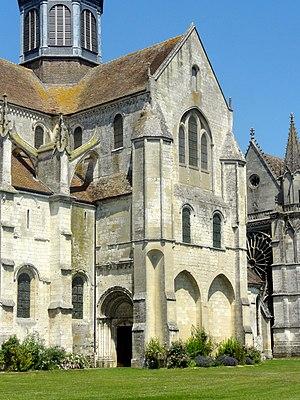
Église abbatiale Saint-Germer de l'ancienne abbaye Saint-Germer-de-Fly - voir le titre du fichier.
L’abbaye Saint-Germer-de-Fly est une ancienne abbaye de bénédictins située dans les Hauts-de-France, dans le département de l'Oise, sur la commune de Saint-Germer-de-Fly. Fondée dans les années 630 par saint Germer, son premier abbé, elle est ravagée par les Vikings au siècle suivant et délaissée par les moines. Relevée par Anségise de Fontenelle au début du IXᵉ siècle, elle est cependant de nouveau détruite par les Normands en 851, et reste cette fois-ci abandonnée pendant près de deux siècles. En 1036 seulement, Drogon, évêque de Beauvais, prend enfin l'initiative de réédifier l'abbaye. Elle développe une grande prospérité, qui s'accroît encore après le retour d'une partie des reliques du saint fondateur en 1132. Grâce à l'afflux des dons, la construction d'une nouvelle église abbatiale peut alors commencer. Cette vaste et fière abbatiale édifiée entre 1135 et 1206 environ, et sa chapelle de la Vierge, sont aujourd'hui les principaux témoignages de la puissante abbaye du Moyen Âge, dont la vie monastique s'éteint avec la Révolution française en 1790. L'abbatiale est devenue l'église paroissiale de l'actuel village de Saint-Germer-de-Fly.